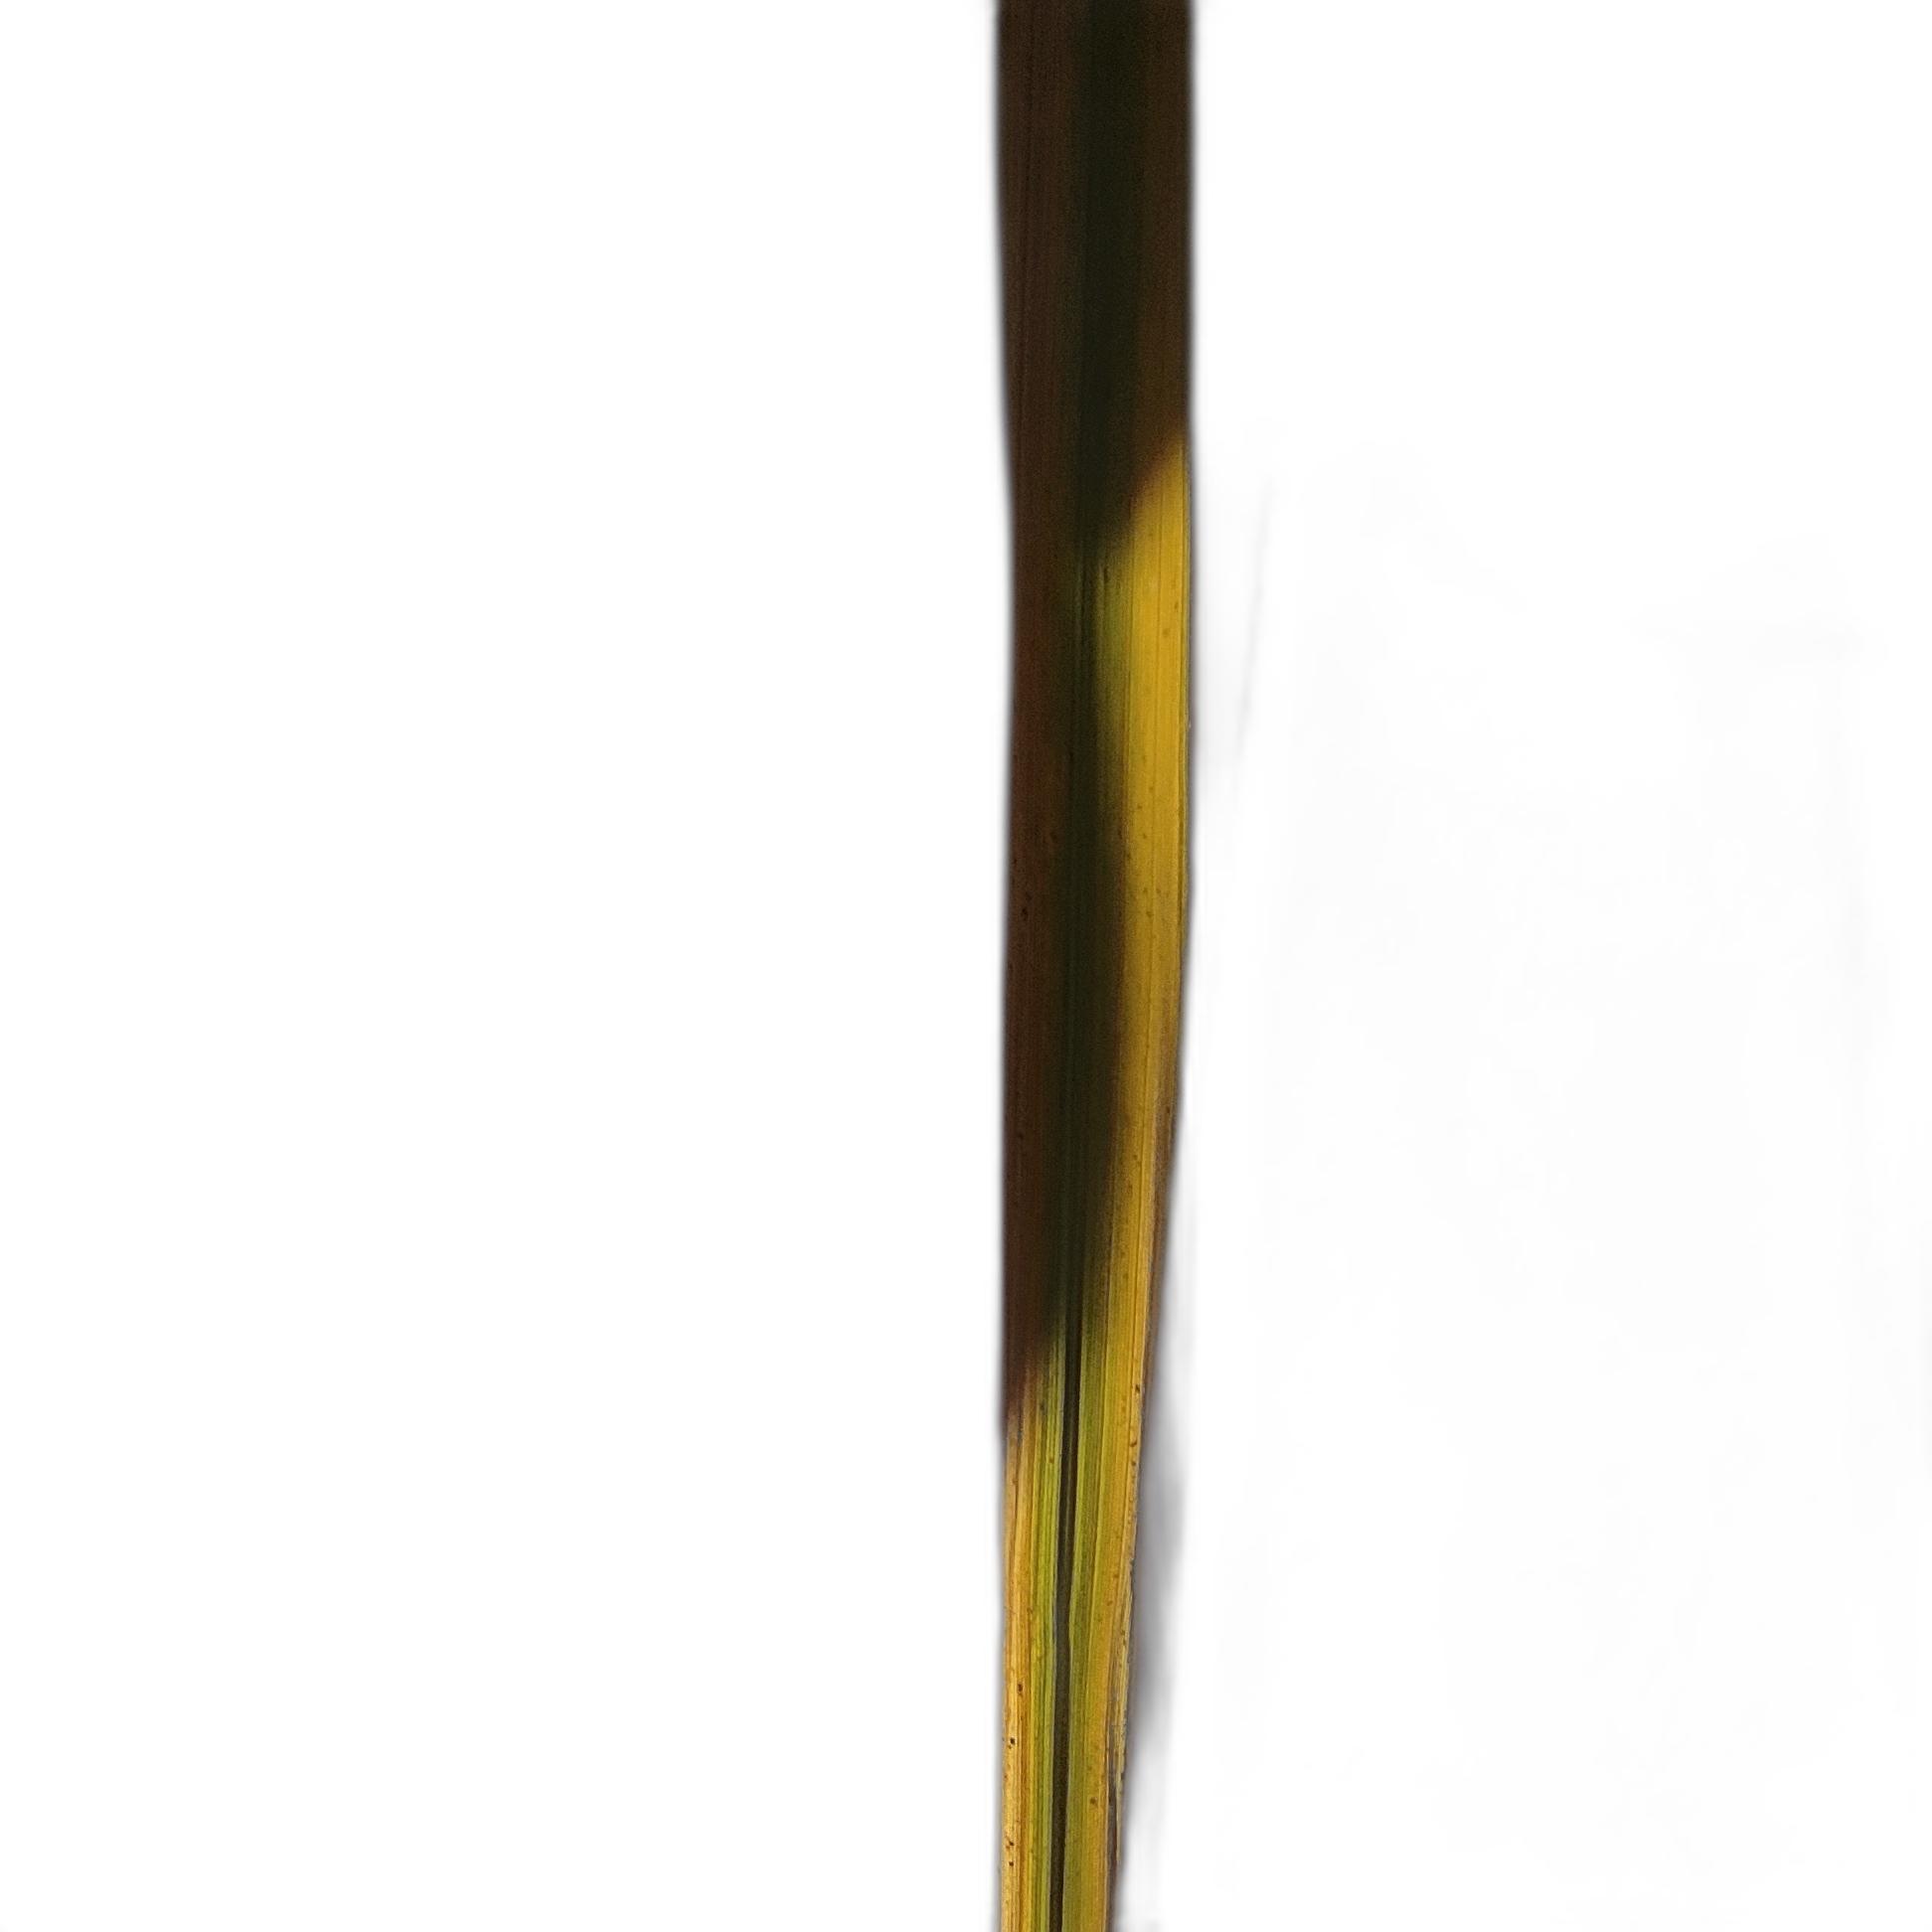
Label: Rice Tungro